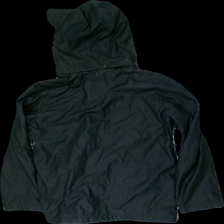
View: back
Type: Rain jacket
Category: Children
Brand: Not in the list
Brand text on label: Explore Urban Zone
Colors: Black
Material: Shell: 100% Polyuretan. Lining: 100% Polyester
Cut: Regular
Size: 152
Season: Autumn
Stains: Minor
Price range: 50-100
Recommended usage: Reuse